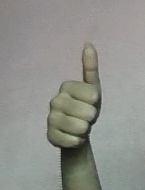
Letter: aleff